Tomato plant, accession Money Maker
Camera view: horizontal (90 deg, fisheye); turntable rotation: 210 degrees
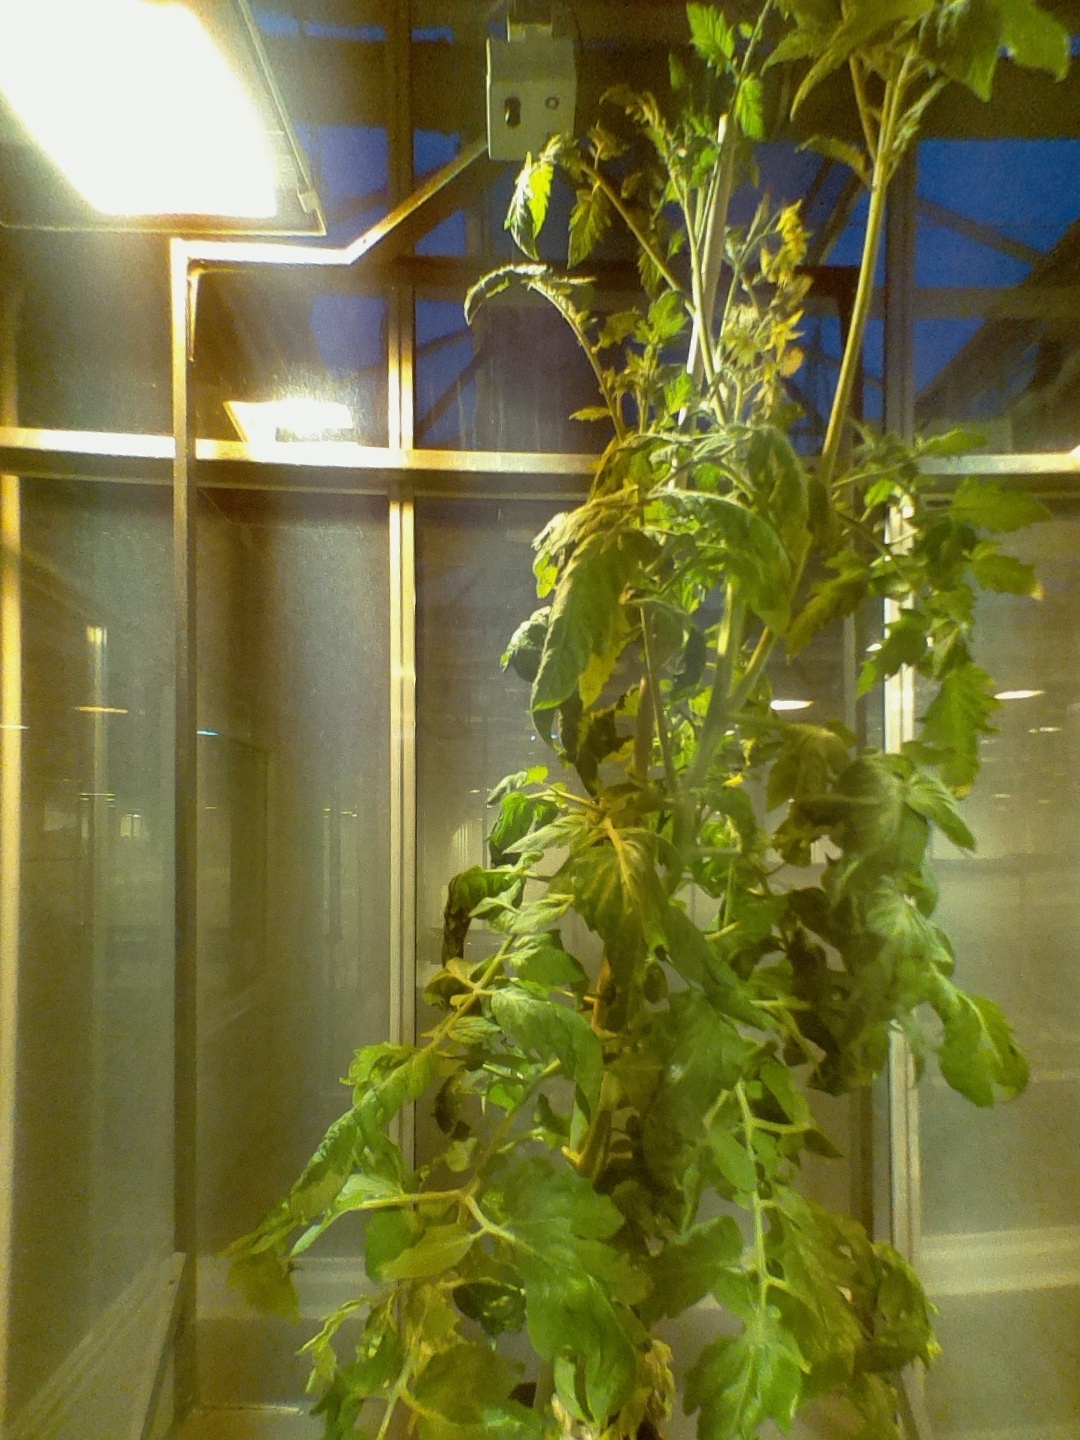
BBCH growth stage 71: 10%-20% of final fruit size